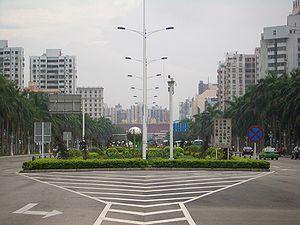
Zhuhai, Province du Guangdong, Chine, Quartier de Gongbei, Route Yingbin Sud. On peut voir Le poste frontière de gongbei et derrière Macao. 中文（简体）‎: 中国广东省珠海市拱北区迎宾南路.可以看共北们后面有澳门。